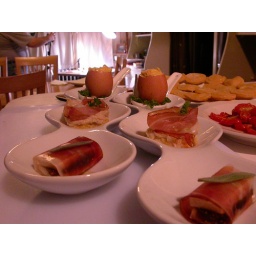
Speck in a French omelette, wrapped around apples with aged balsamic, and on a crostini with white bean paste and truffle oil